Simon Fraser, 11th Lord Lovat

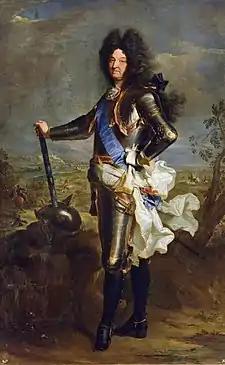
Louis XIV of France

One major step Fraser took to advance his cause was to convert to Catholicism. The court was ostentatiously Catholic, with James' mother Mary of Modena setting the standard for piety, and Middleton had himself recently converted. Once a Catholic, Simon was also able to secure a private audience with the King of France, Louis XIV, at Versailles. Here, speaking in "good French with a Scots accent", he put forward a plan for a rising by the Jacobite clans of the highlands, aided by French troops, arms and money. Later, he added flesh to these plans. About five thousand French troops would land on the east coast of Scotland, at Dundee. At the same time, five hundred men were to land on the west coast and seize Fort William or Inverlochy. Together, they would march towards Edinburgh, gathering men from the clans as they progressed. The involvement of the highlanders was "the main and the novel feature" of Simon's plan. It has also been suggested by later writers that this plan would form the basis of both major Jacobite uprisings, in 1715 and 1745.